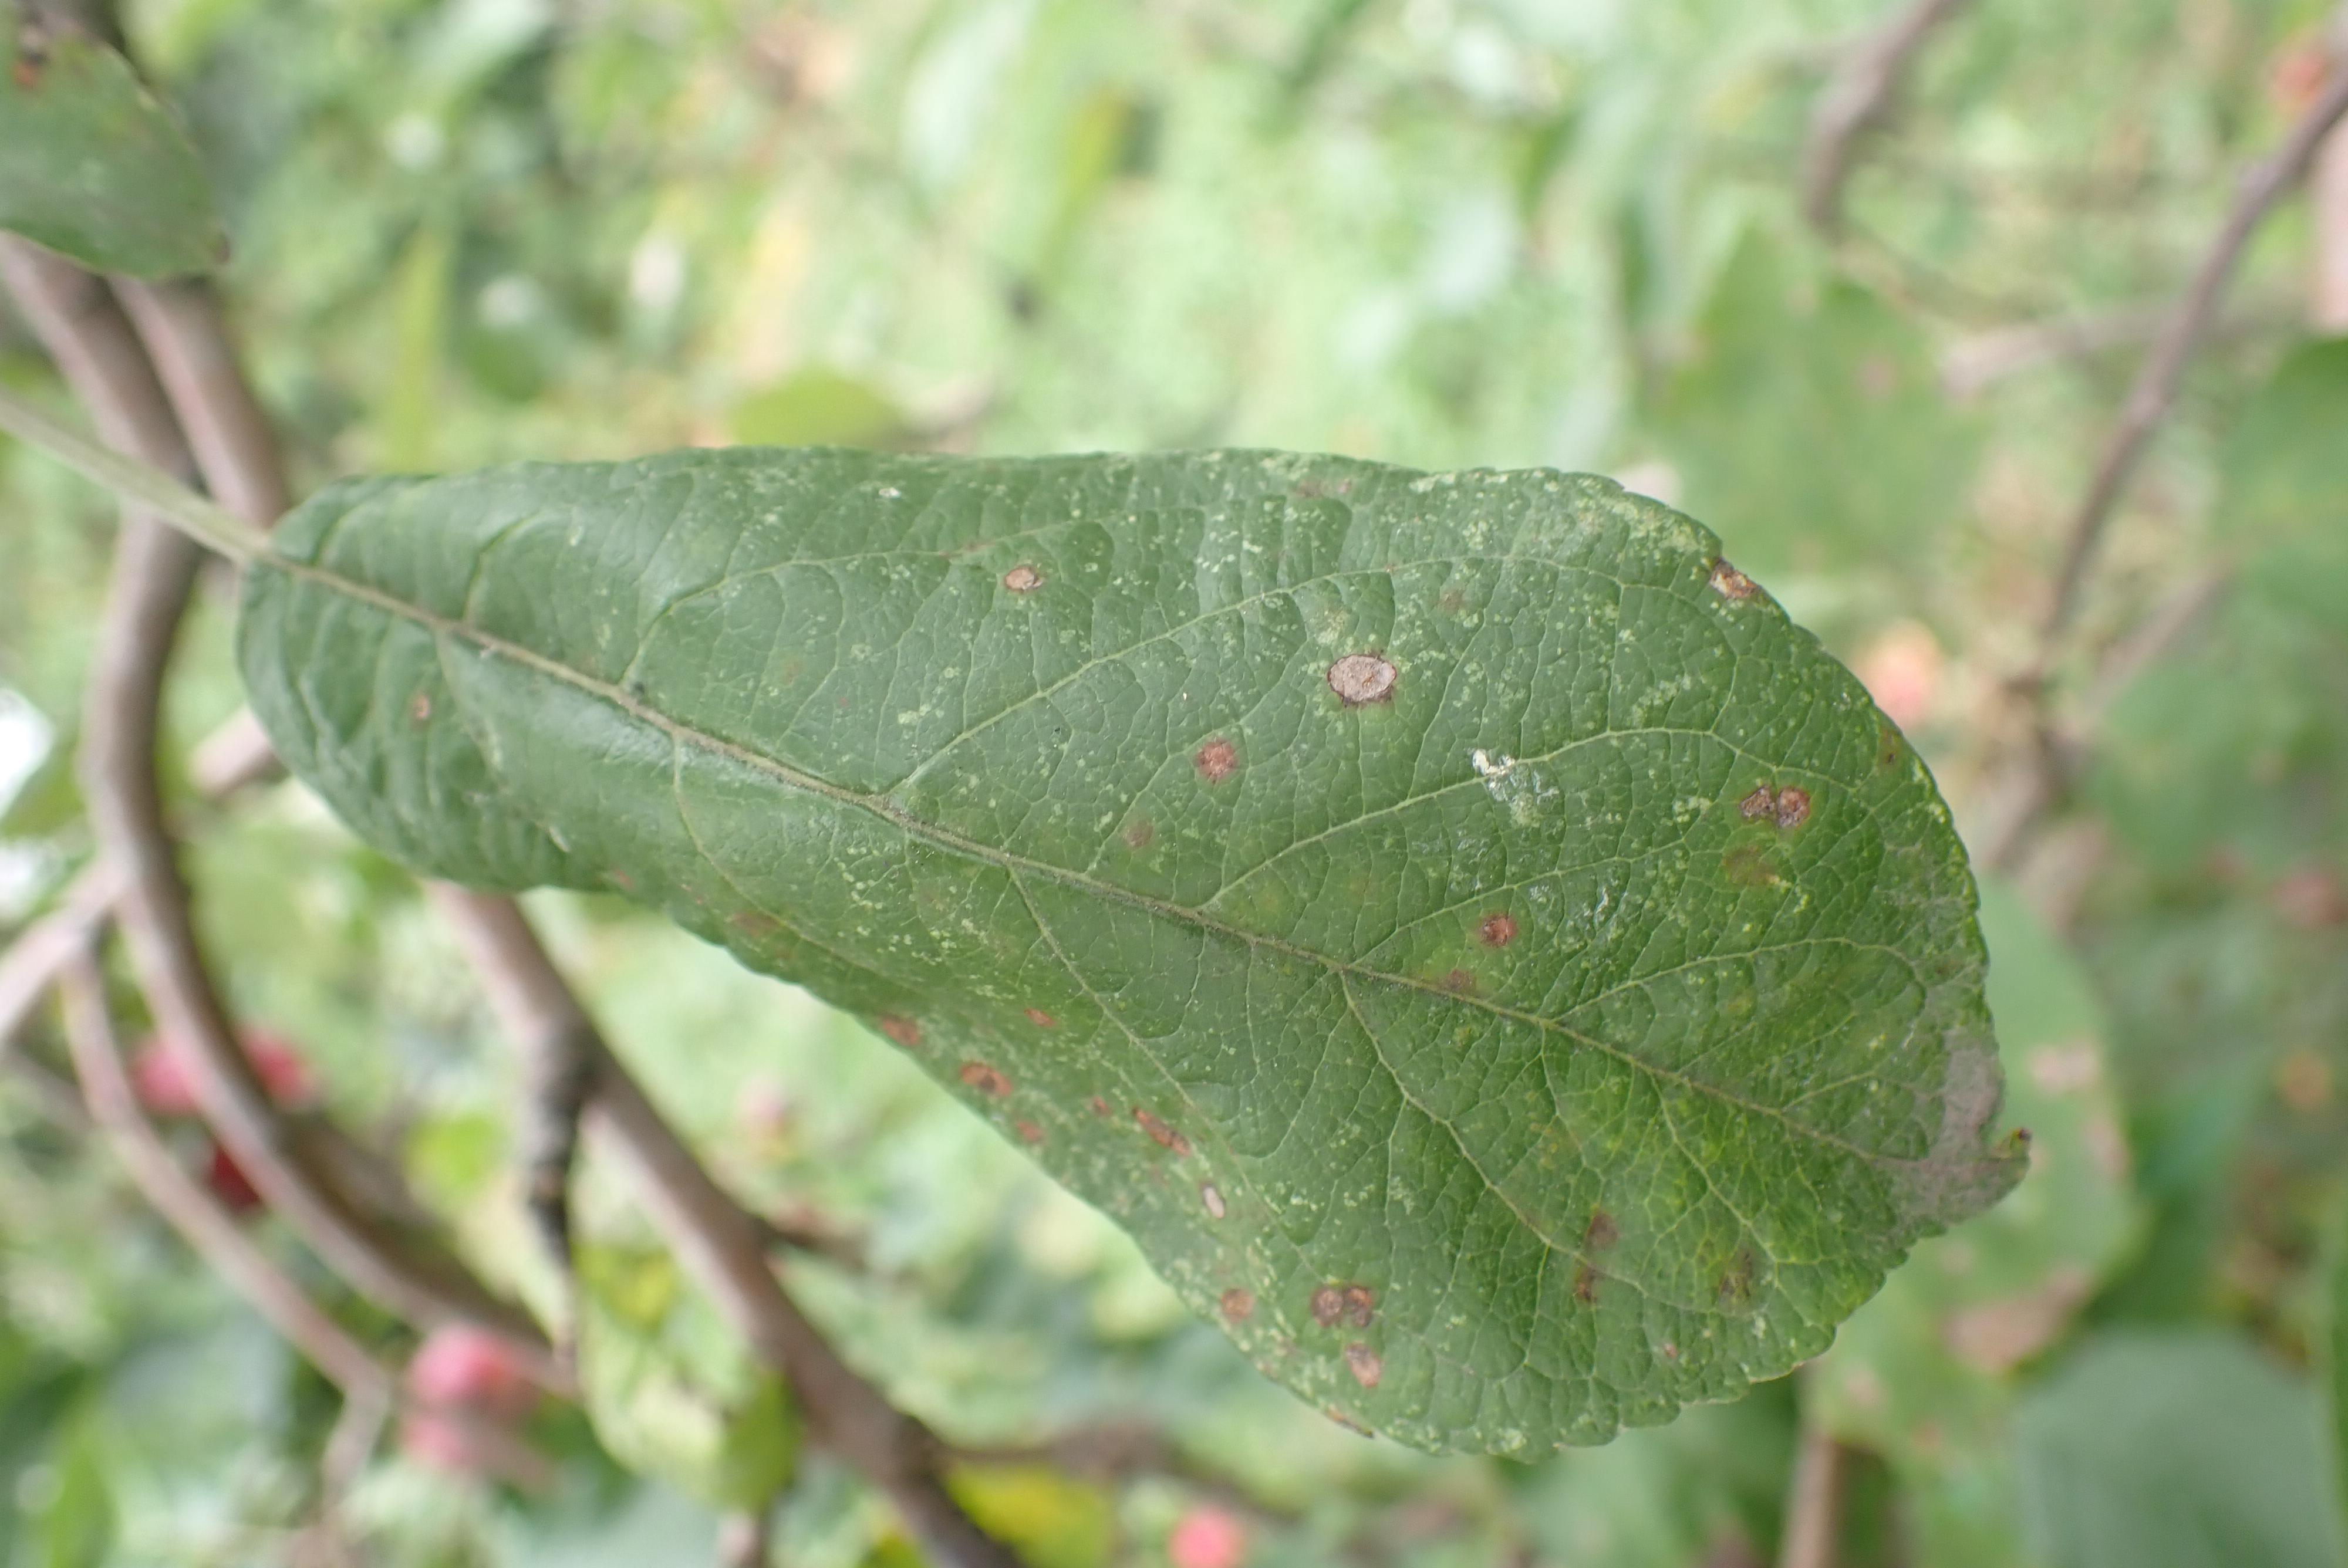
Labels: complex